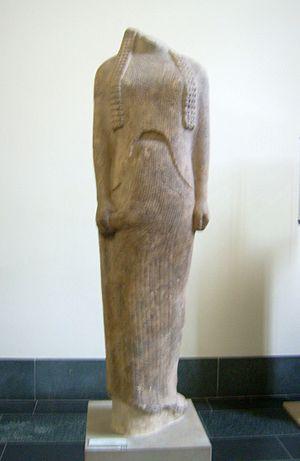
La Coré de Chéramyès, souvent appelée aussi Coré ou Koré de Samos, ou Héra de Samos, est une statue grecque archaïque en marbre, datée vers 570 av.JC. et découverte vers 1875 sur le site de l'Héraion de Samos. Elle est conservée au musée du Louvre.